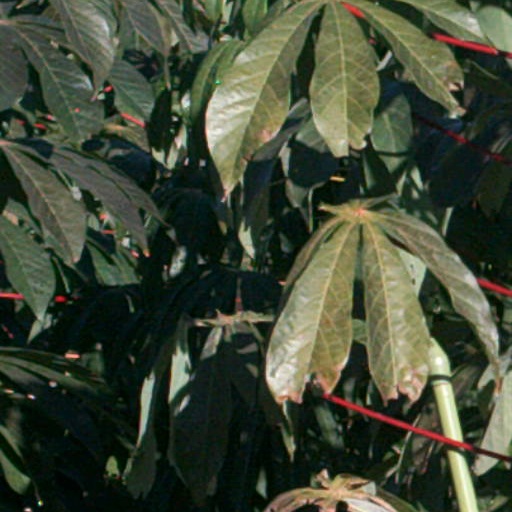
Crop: cassava